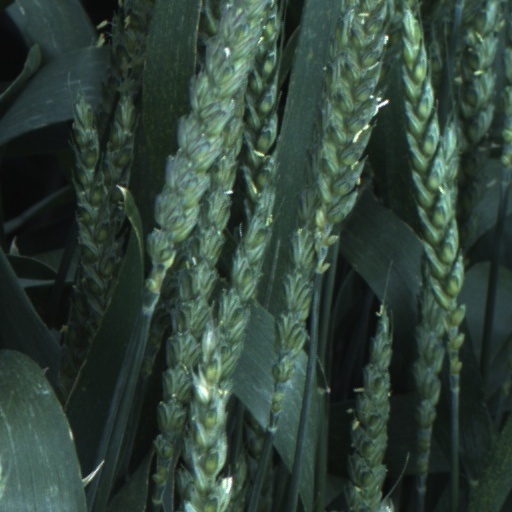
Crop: wheat